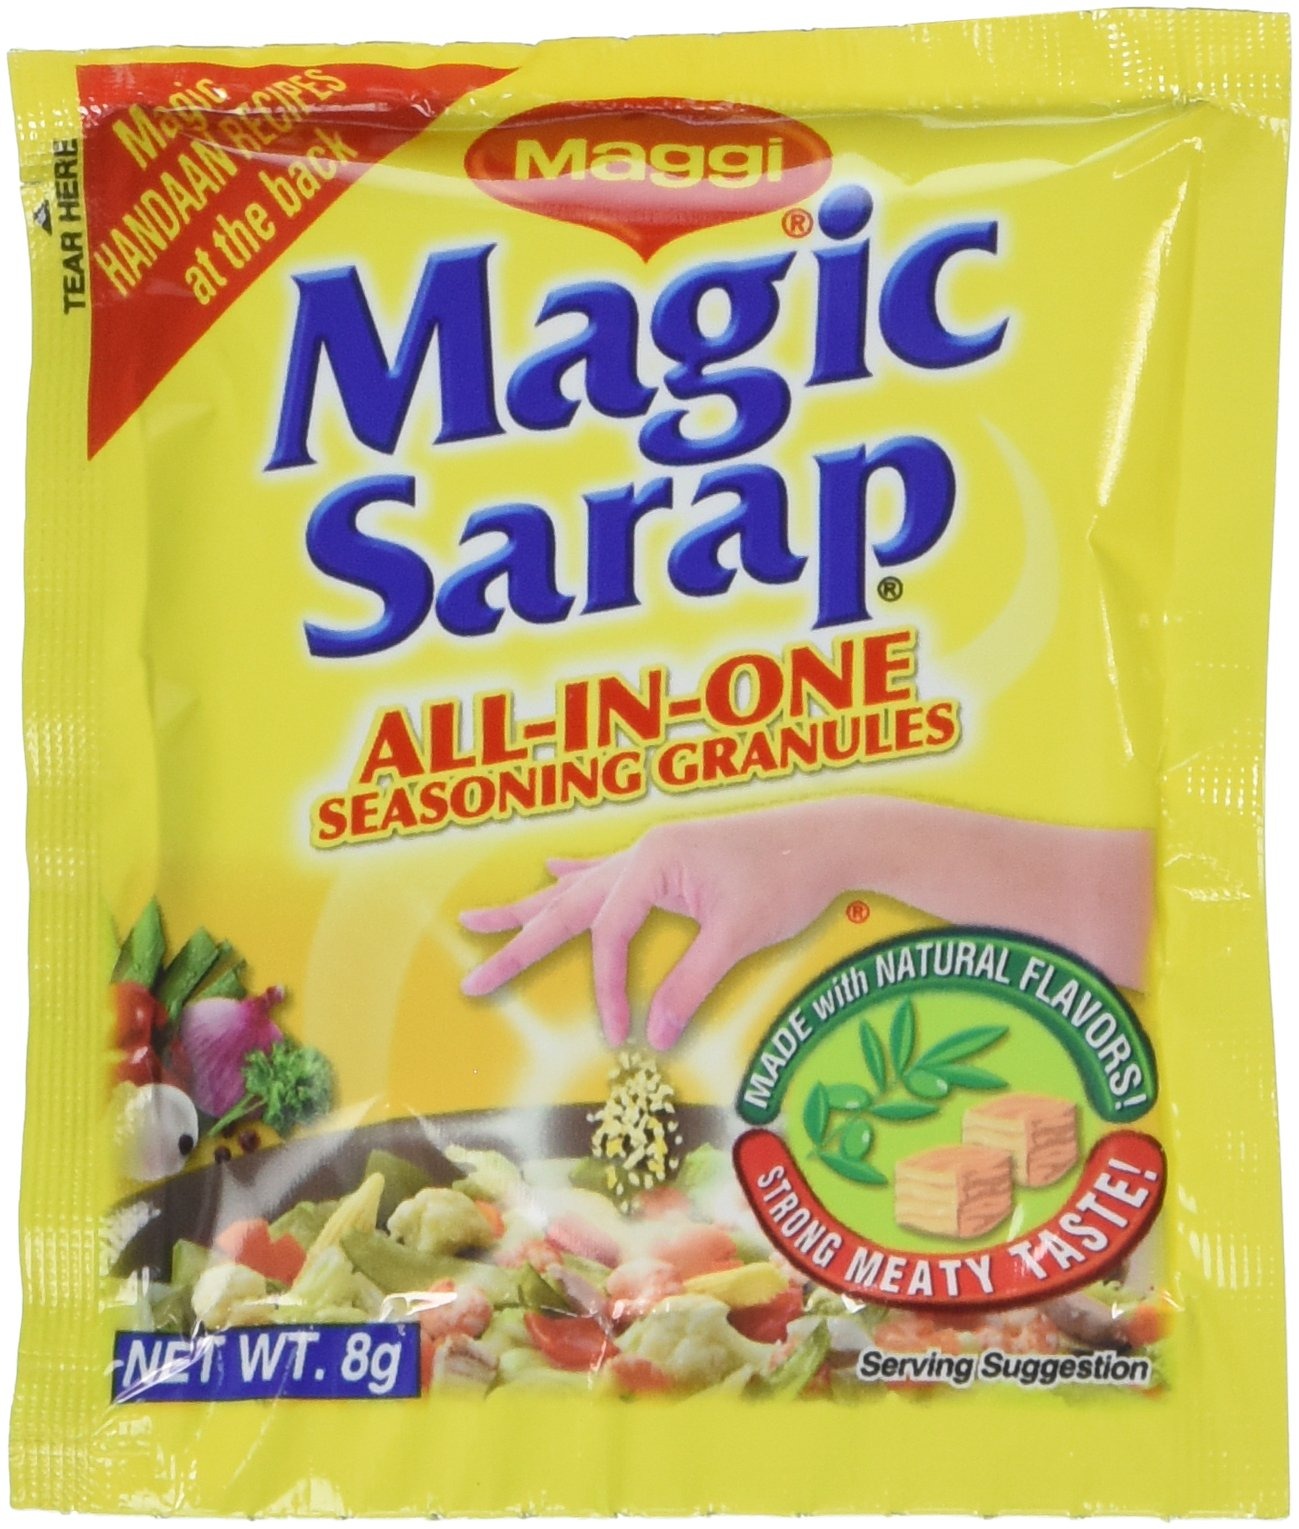
Item Name: Maggi Magic Sarap All-in-One Seasoning 8g 12pc
Value: 3.36
Unit: Ounce

Price: 14.97